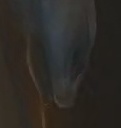
Face region: mouth_nostrils (mouth_chin_nostrils_and_profile)
Pain indicator: not_present